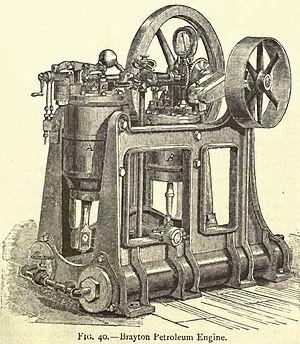
George Brayton est un mécanicien américain de Boston. Il est connu pour être l'inventeur d'un processus continu de combustion d'un gaz, basé sur le principe d'une turbine à gaz, dont le principe est expliqué grâce au cycle de Brayton.
Un moteur Brayton, appelé commercialement Ready Motor, est un moteur à explosion exploitant le principe du cycle de Brayton, du nom de son inventeur George Brayton. Les moteurs Brayton exploitent un système bielle-manivelle à volant d'inertie et comportent au moins deux cylindres : une chambre de combustion et un vase de détente des gaz d'échappement.